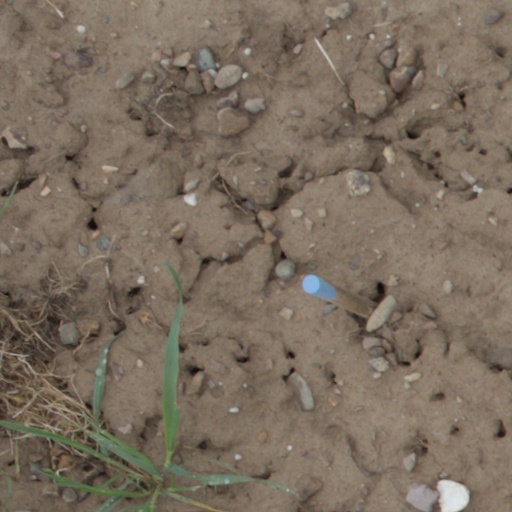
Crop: wheat